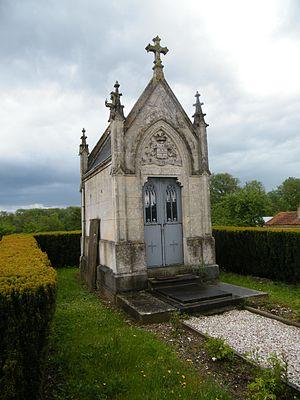
Chapelle des châtelains, face à l'église, famille De France, avec sa devise ""RECTO TRAMITE"" et ses armes, sculptées dans la pierre."
Arry est une commune française située dans le département de la Somme en région Hauts-de-France.
Le château d'Arry est situé sur le territoire de la commune d'Arry, dans le département de la Somme.